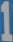
Number: 1